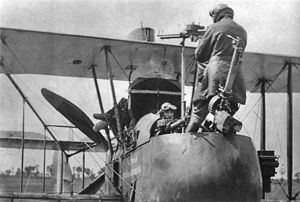
Lewis maskingevær / Tjeneste / 1. Verdenskrig / Brug på fly
Lewis maskingeværer monteret i det forreste cockpit på en Royal Aircraft Factory F.E.2d
Lewis maskingeværet er et let maskingevær fra tiden omkring 1. Verdenskrig. Det var af amerikansk design, som blev fuldendt og masseproduceret i Storbritannien, og anvendt i stor stil af Britiske og Dominion tropper under 1. Verdeskrig. Det fortsatte med at blive brugt i en række lande indtil efter afslutningen på Koreakrigen. Det er let at genkende på det store kølerør, som omgiver løbet og dets topmonterede pandemagasin. Det blev også brugt i vidt omfang som maskingevær på fly, altid uden køleskærm, under begge verdenskrige.